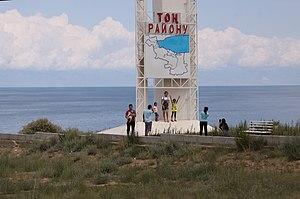
Borne marquant la limite des districts de Tong et de Jeti-Ögüz, sur la rive du lac Issyk Kul
Le district de Tong est un raion de la province d'Yssyk-köle dans l'est du Kirghizistan. Son chef-lieu est le village de Bokonbayevo. Sa superficie est de 7 230 km2, et 49 130 personne y résidaient en 2009.